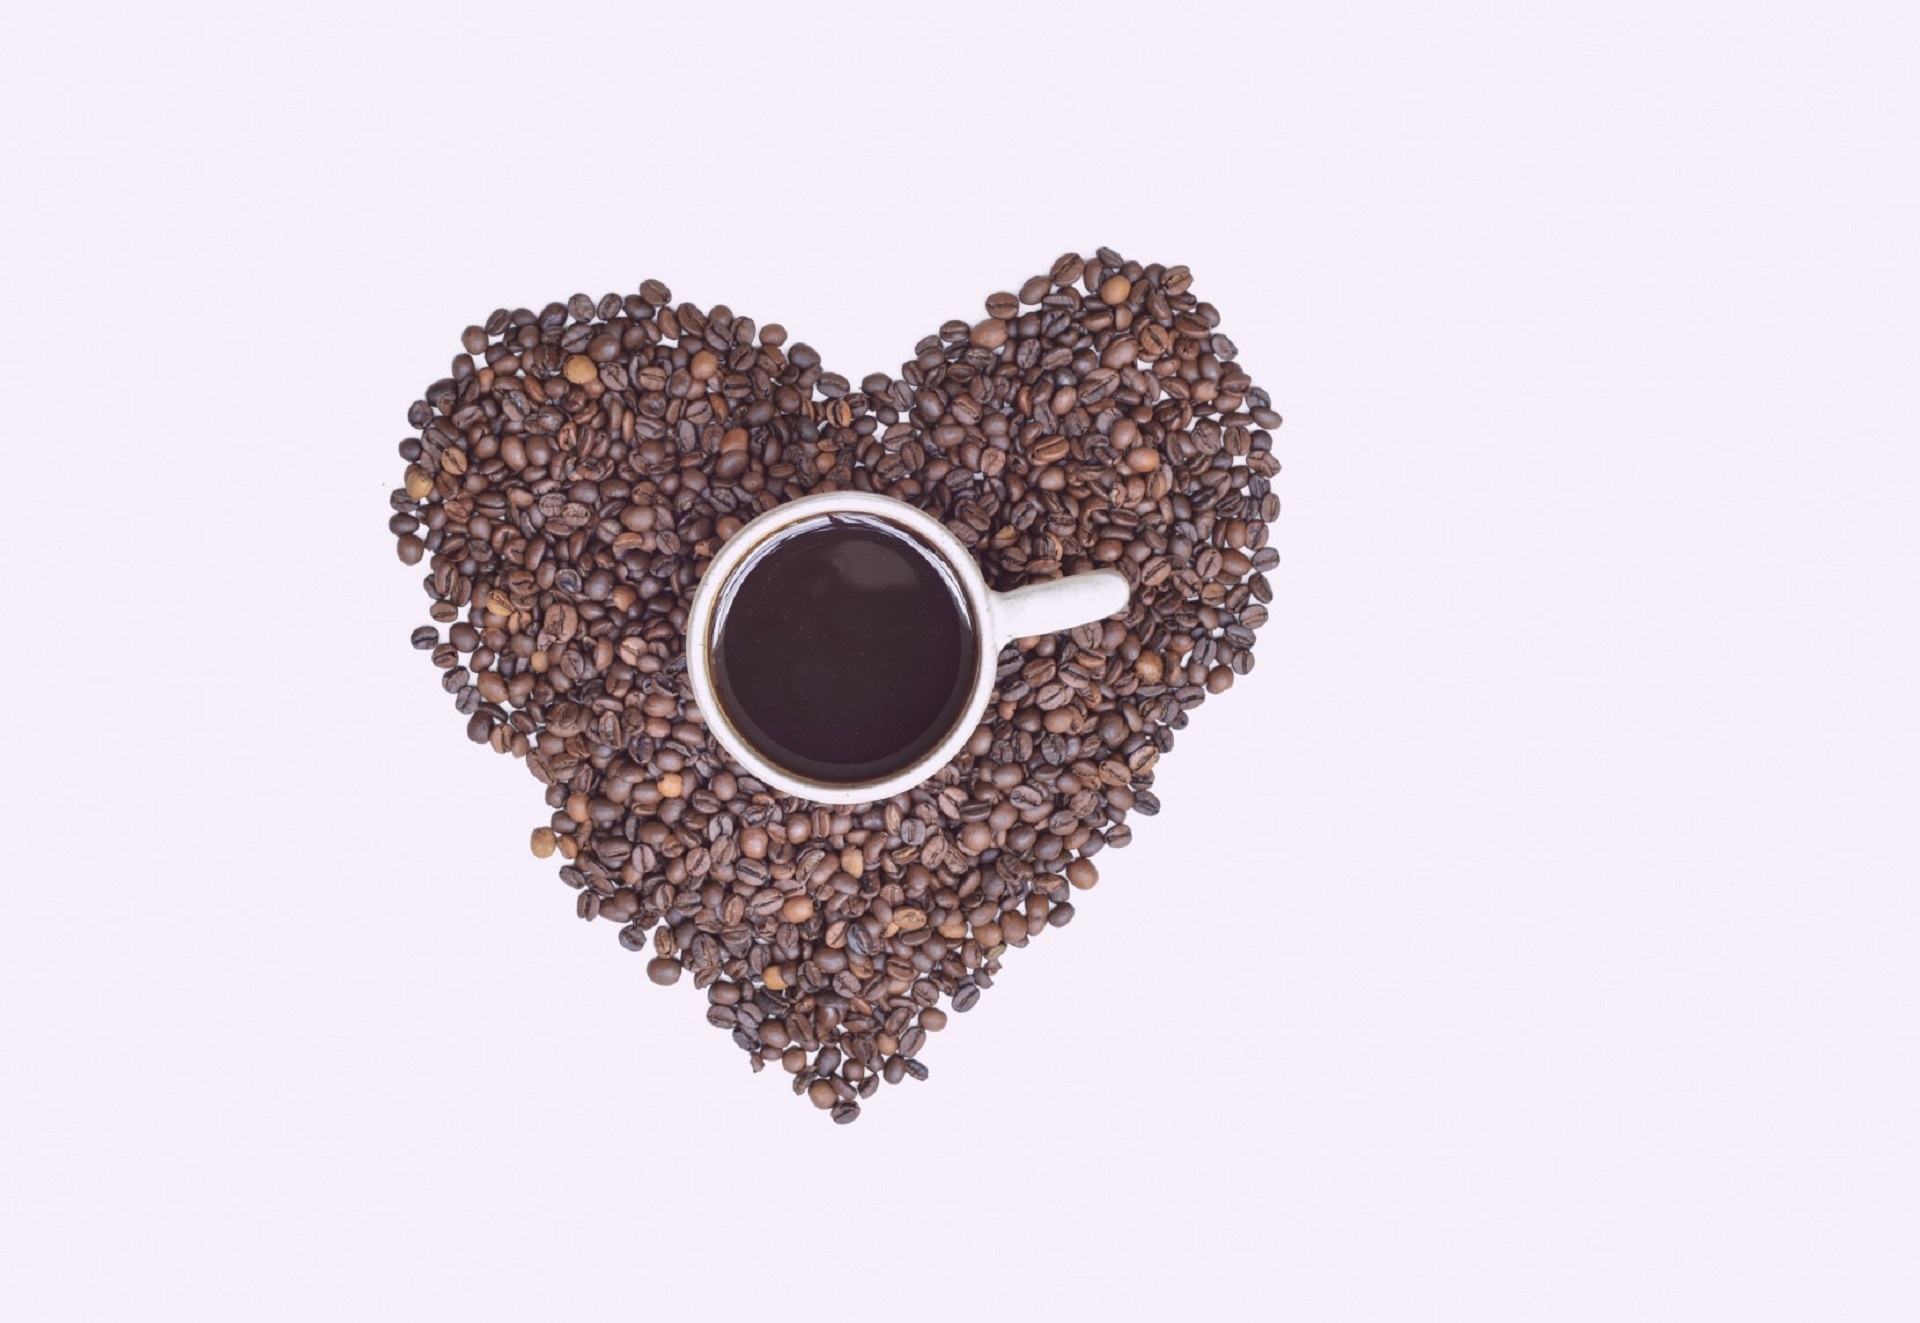
coffee, chain, cup, love, heart, symbol, metal, brown, beverage, drink, material, jewellery, cup of coffee, silver, eye, hot, organ, shape, beans, mocha, roasted, coffee lover, fashion accessory